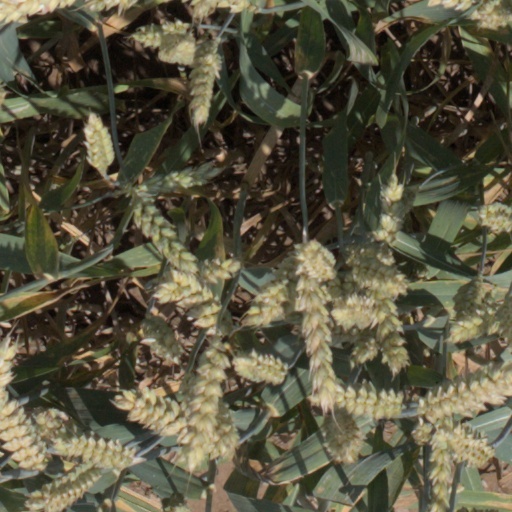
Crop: wheat